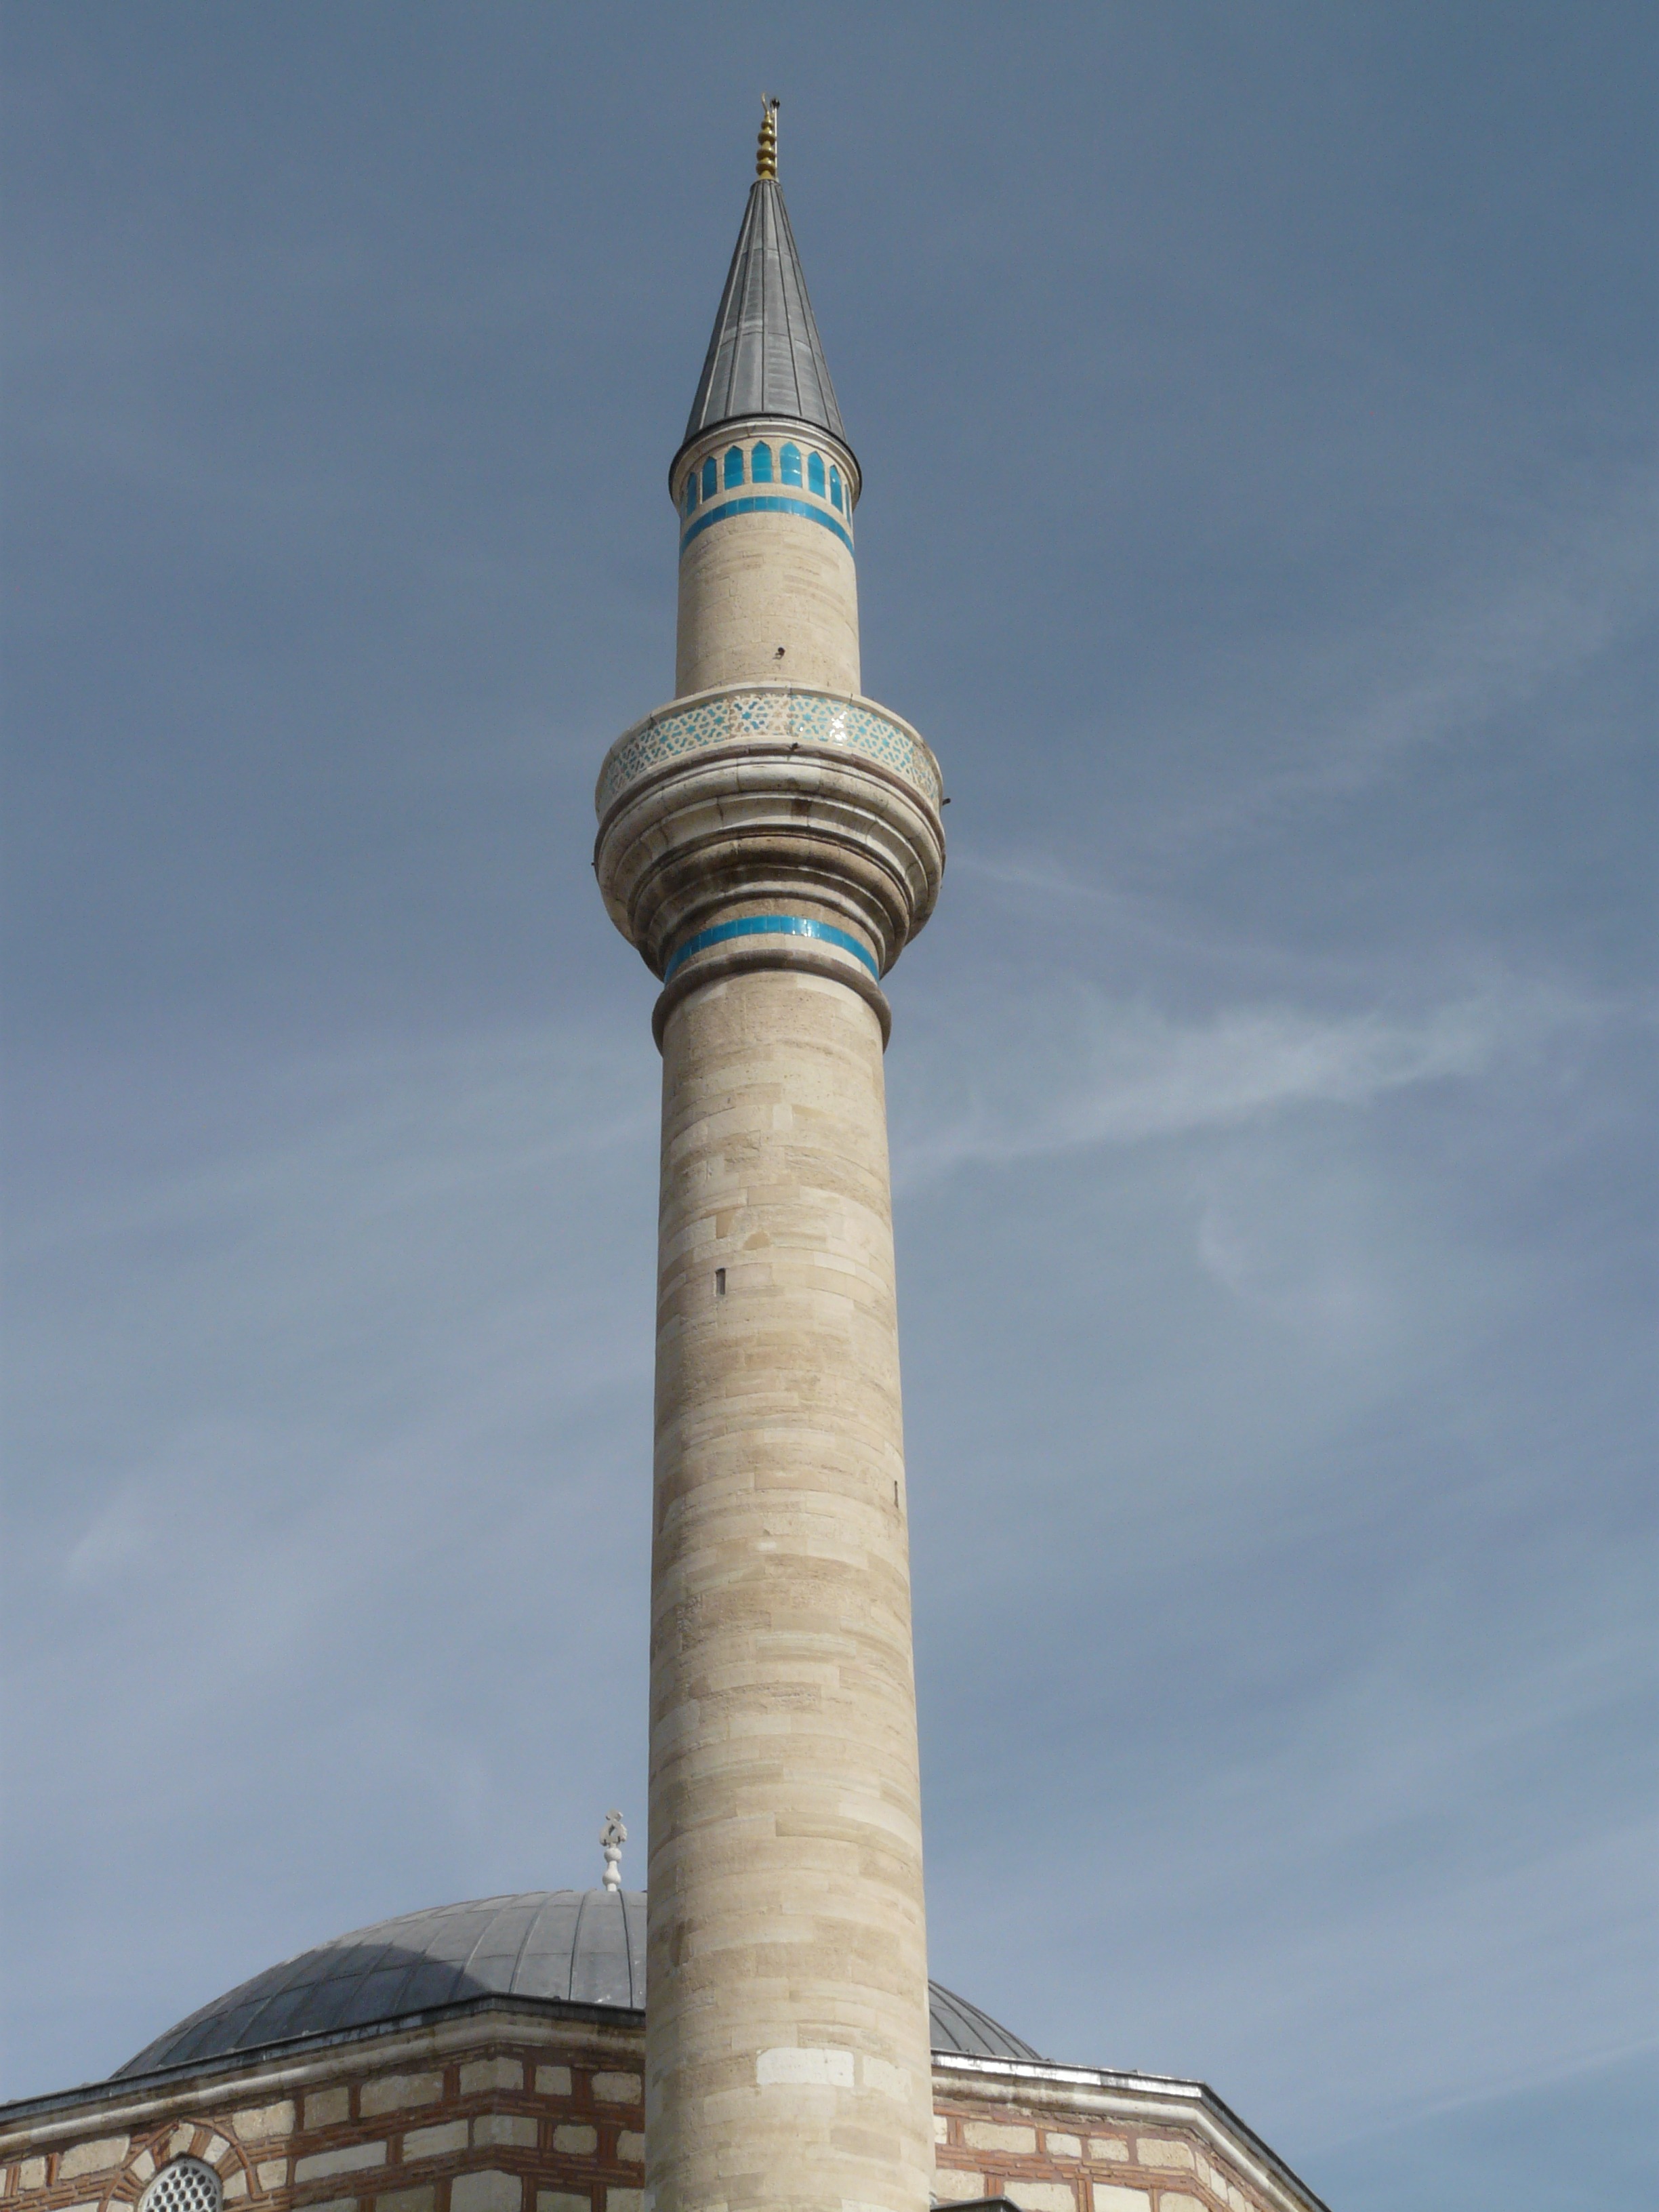
tower, museum, landmark, place of worship, mosque, mausoleum, minaret, konya, control tower, mevlana, jalal ad din rumi